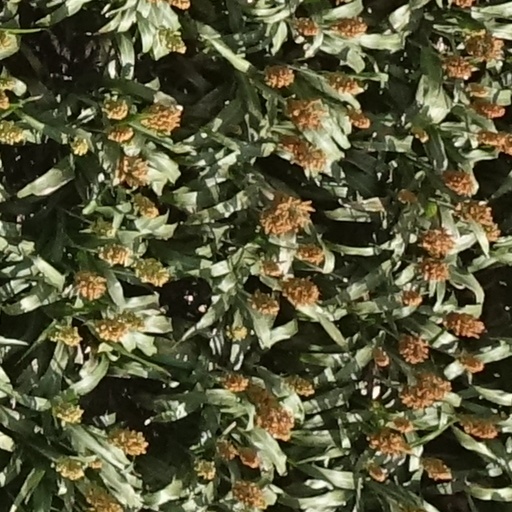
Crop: sorghum